Love Contractually

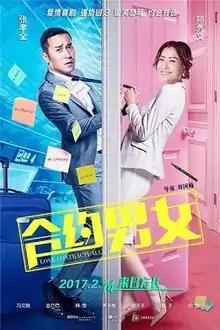
Poster

Love Contractually is a 2017 Chinese romantic comedy film directed by Liu Guonan and starring Sammi Cheng and Joseph Chang. It was released in China by Horgos Bona Media and Huaxia Film Distribution on 14 February 2017.